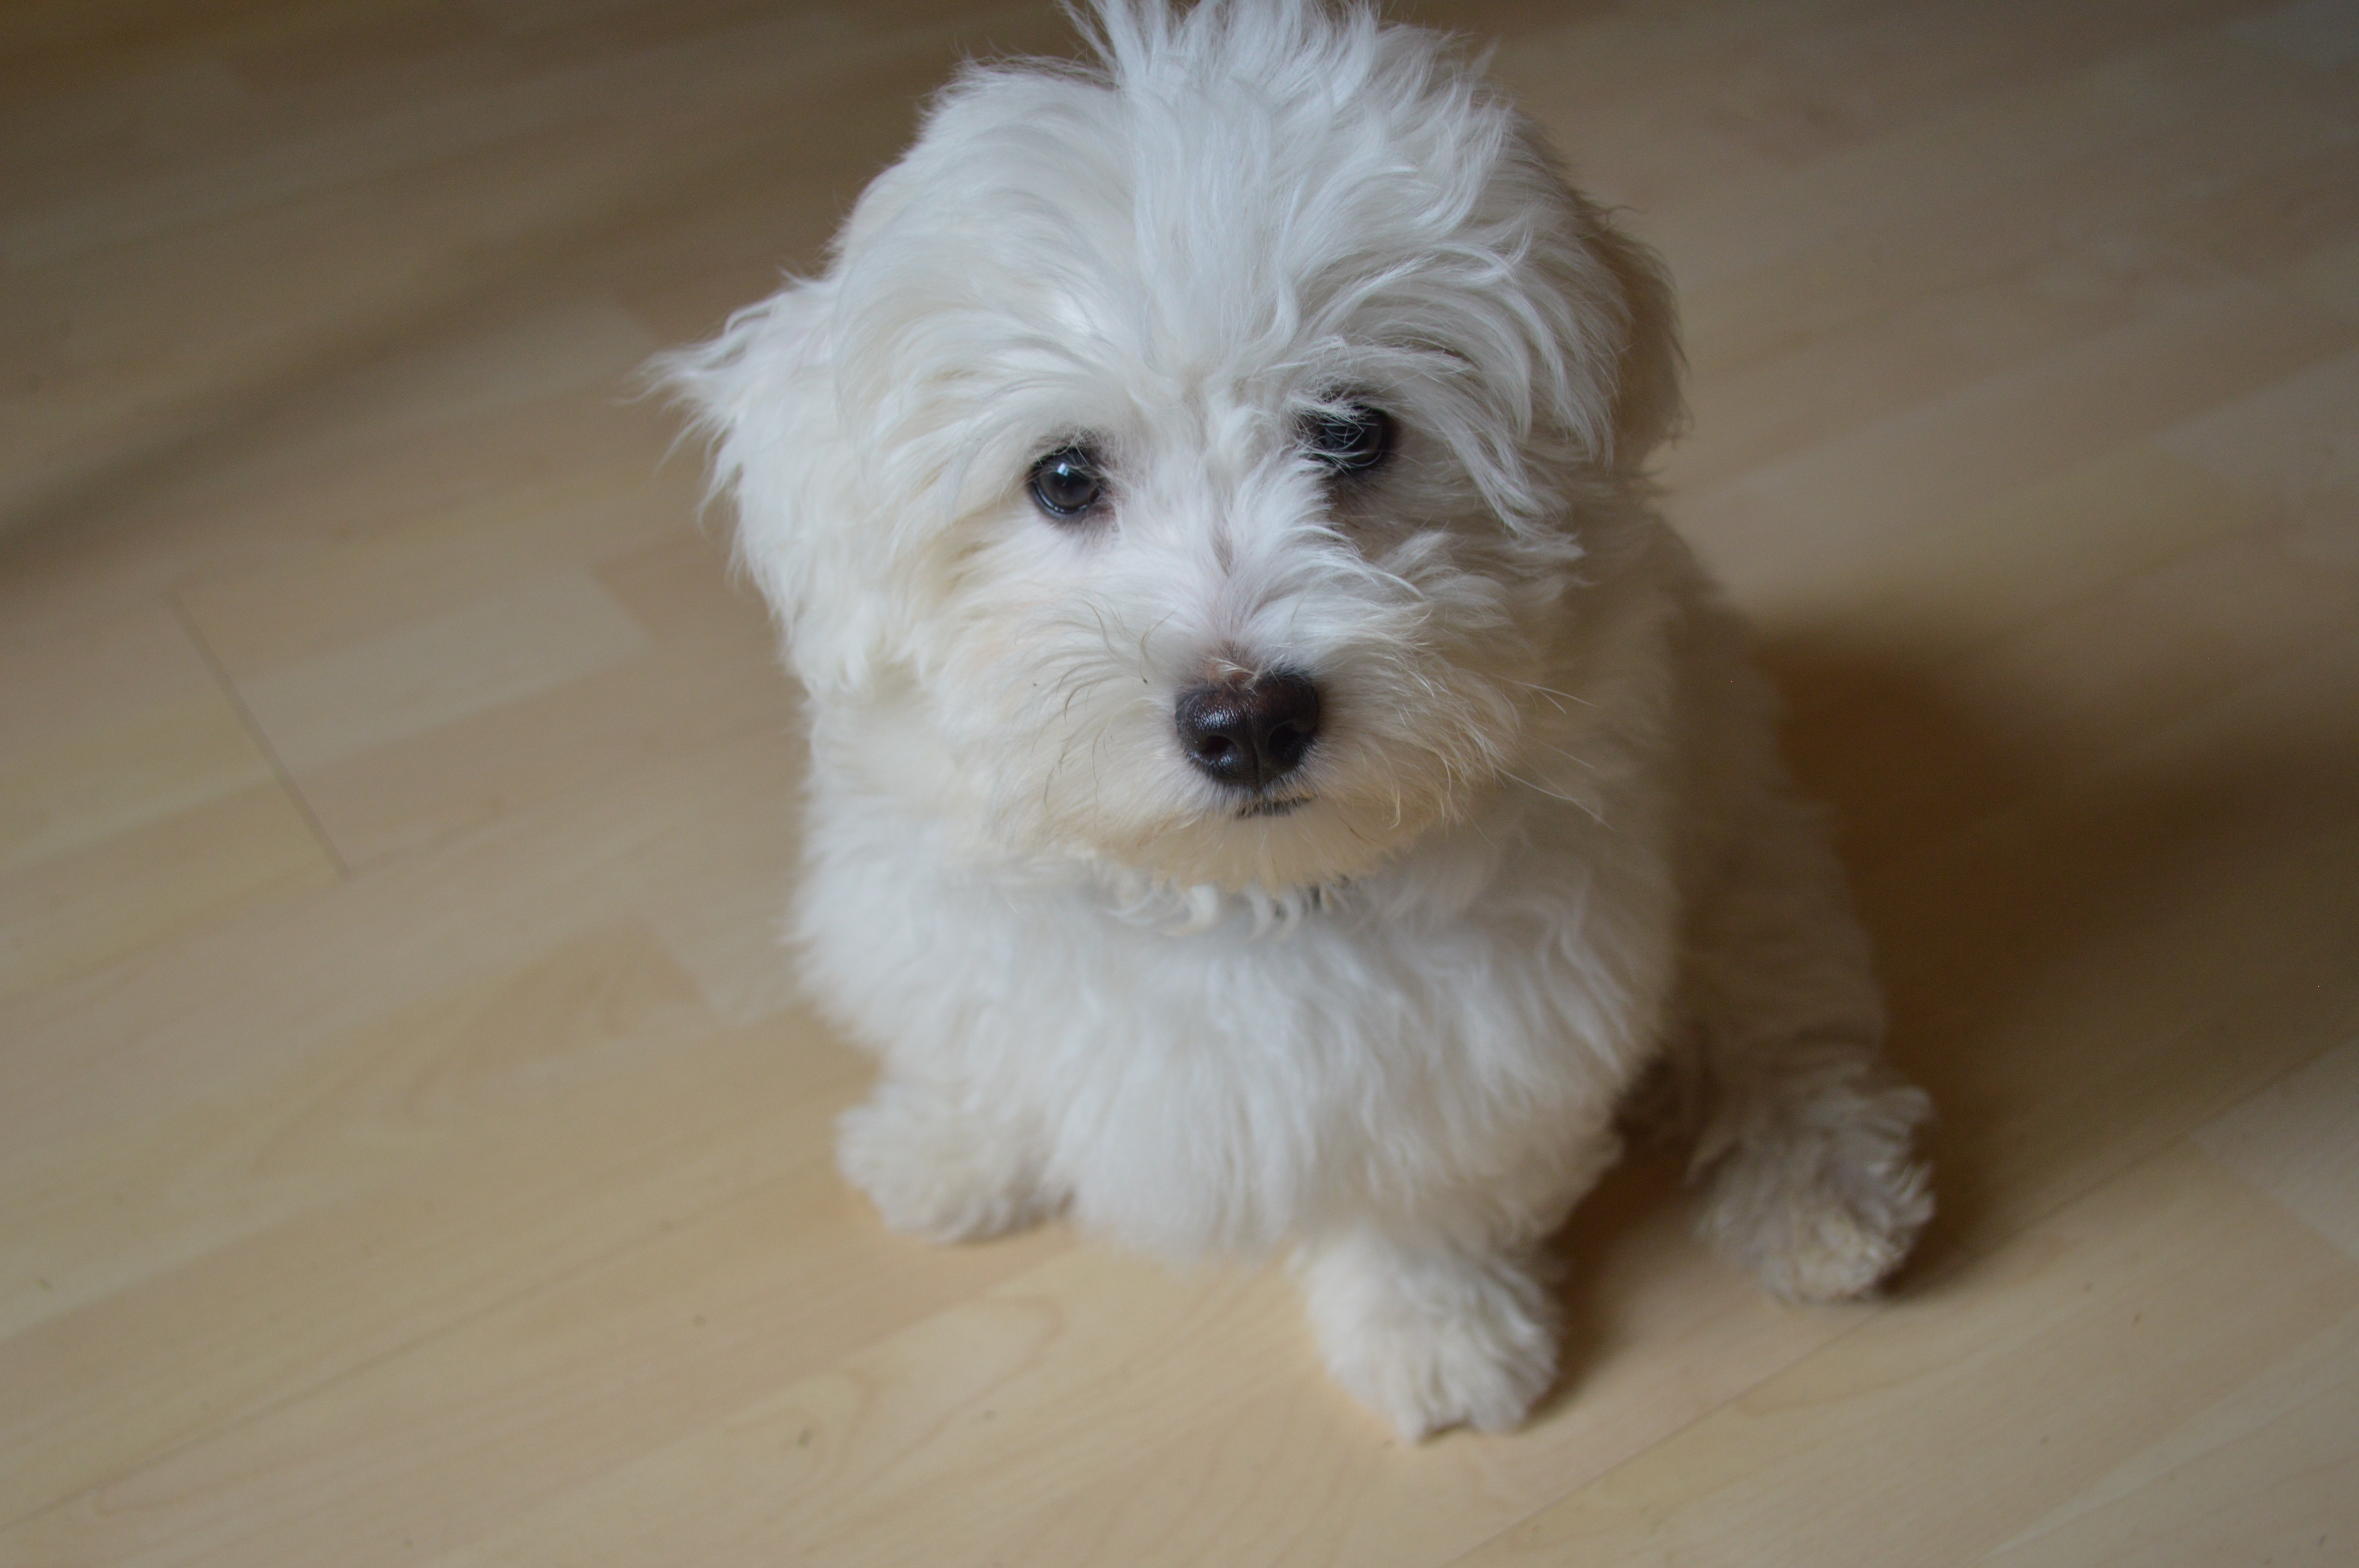
dog, dog like mammal, maltese, dog breed, vertebrate, dog breed group, bichon, coton de tulear, havanese, morkie, carnivoran, schnoodle, poodle crossbreed, puppy, bolognese, bolonka, miniature poodle, lowchen, cavachon, dog crossbreeds, snout, companion dog, toy dog, toy poodle, west highland white terrier, non sporting group, cockapoo, bichon frise, sporting lucas terrier, chinese imperial dog, terrier